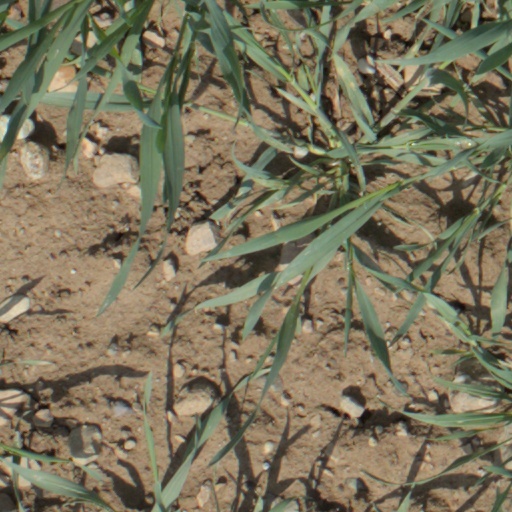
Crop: wheat